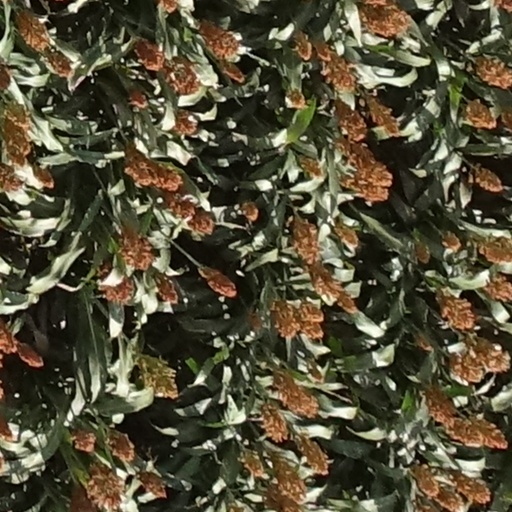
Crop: sorghum